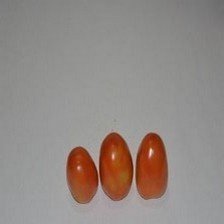
Label: tomato